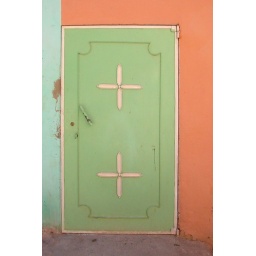
Green door in the green valley